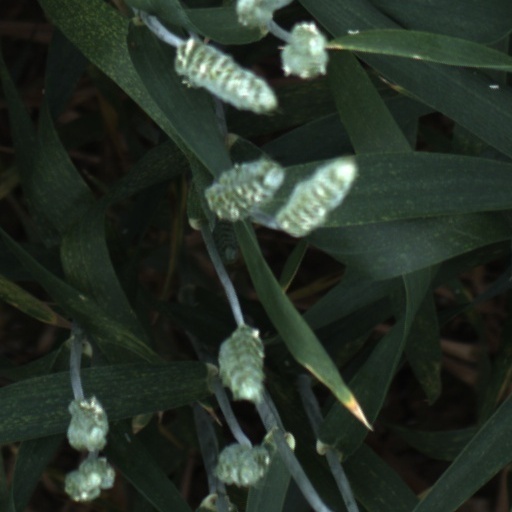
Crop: wheat